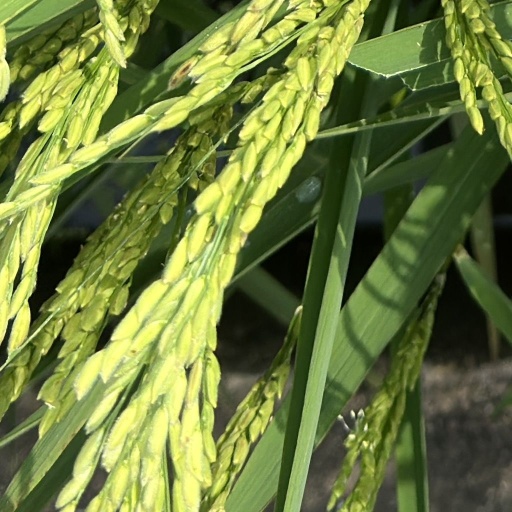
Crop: rice